2024 CONCACAF W Gold Cup

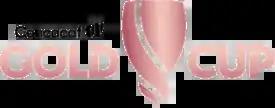
"Our Legacy, Our Cup"

The 2024 CONCACAF W Gold Cup was the inaugural edition of the CONCACAF W Gold Cup, an international women's soccer competition contested by the senior women's national teams of the member associations of CONCACAF. The tournament was contested by twelve teams from February 20 to March 10, 2024 in the United States. Eight CONCACAF national teams qualified for the tournament, joined by four guest teams from CONMEBOL.